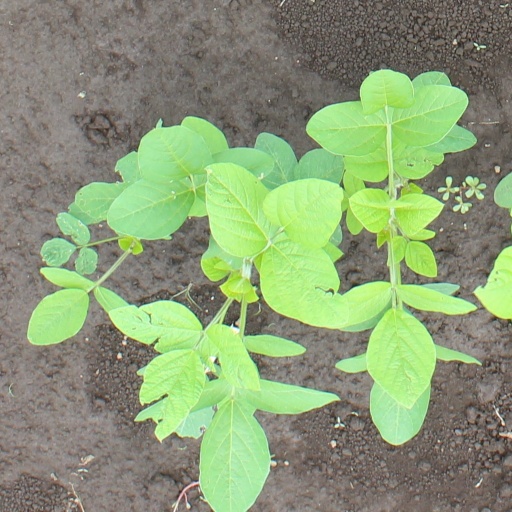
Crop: soybean